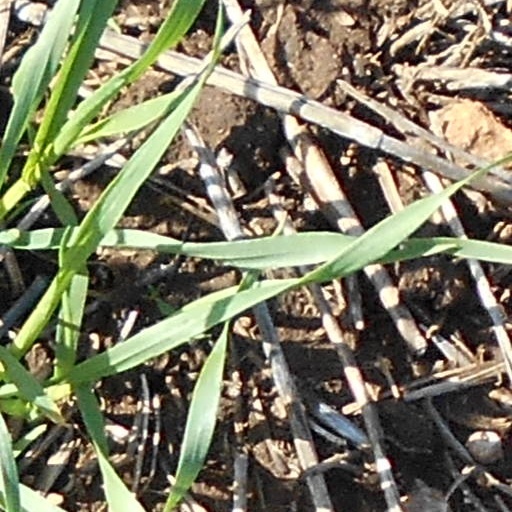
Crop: wheat